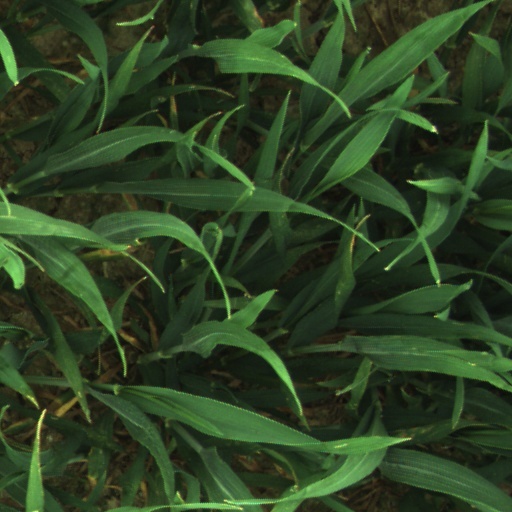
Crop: wheat